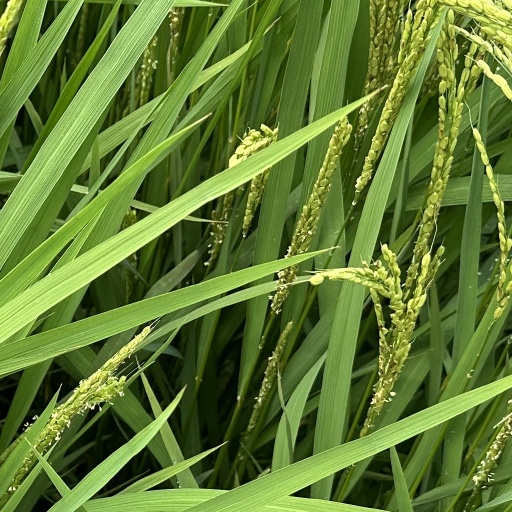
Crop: rice